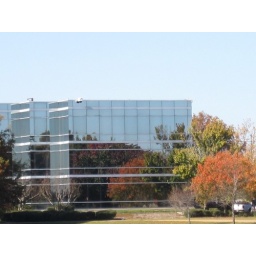
2008-11-09 sun -- Fall trees reflected in mirrored exterior wall of Mirror Lake Plaza - shot 02 - Flowood MS